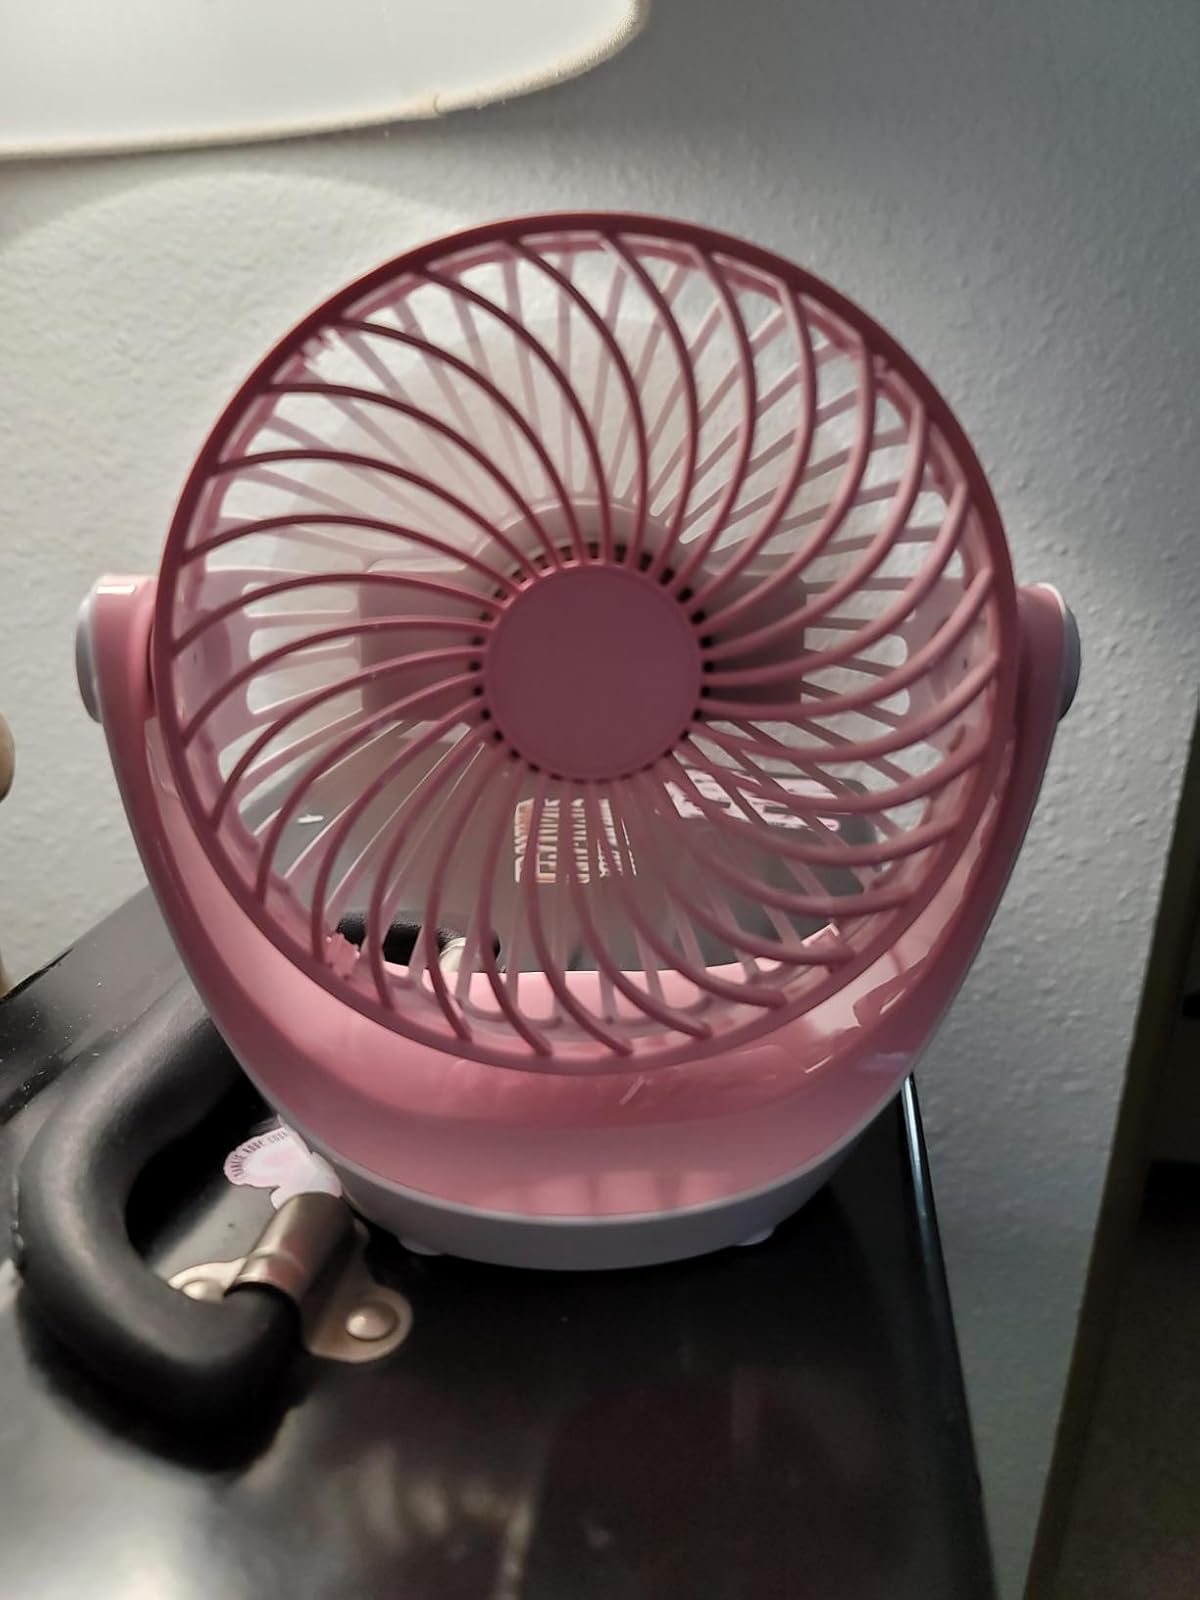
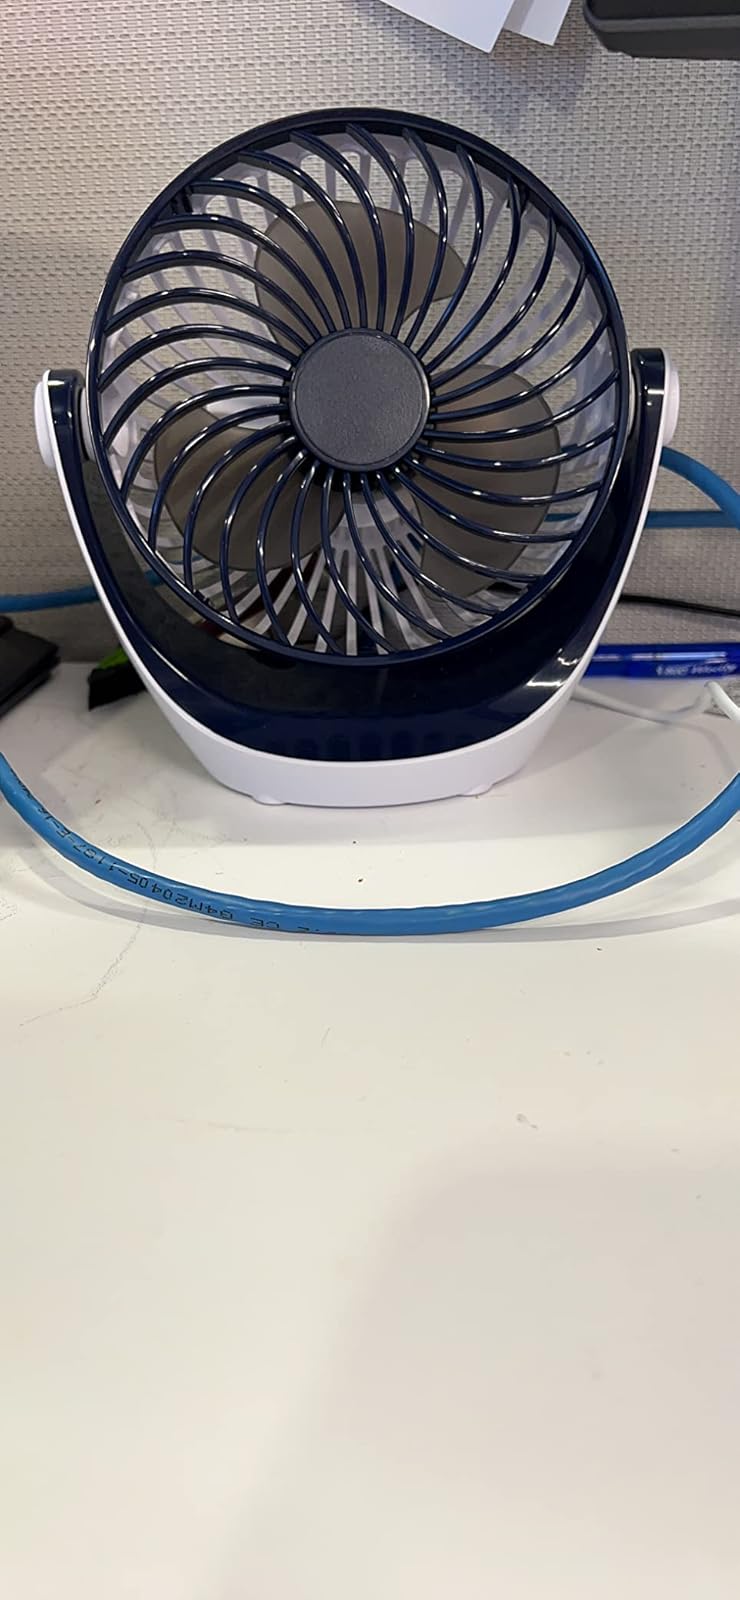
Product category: fan
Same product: no